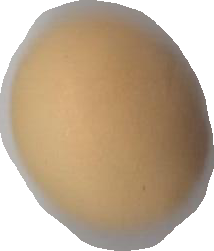
Variety: Grobogan